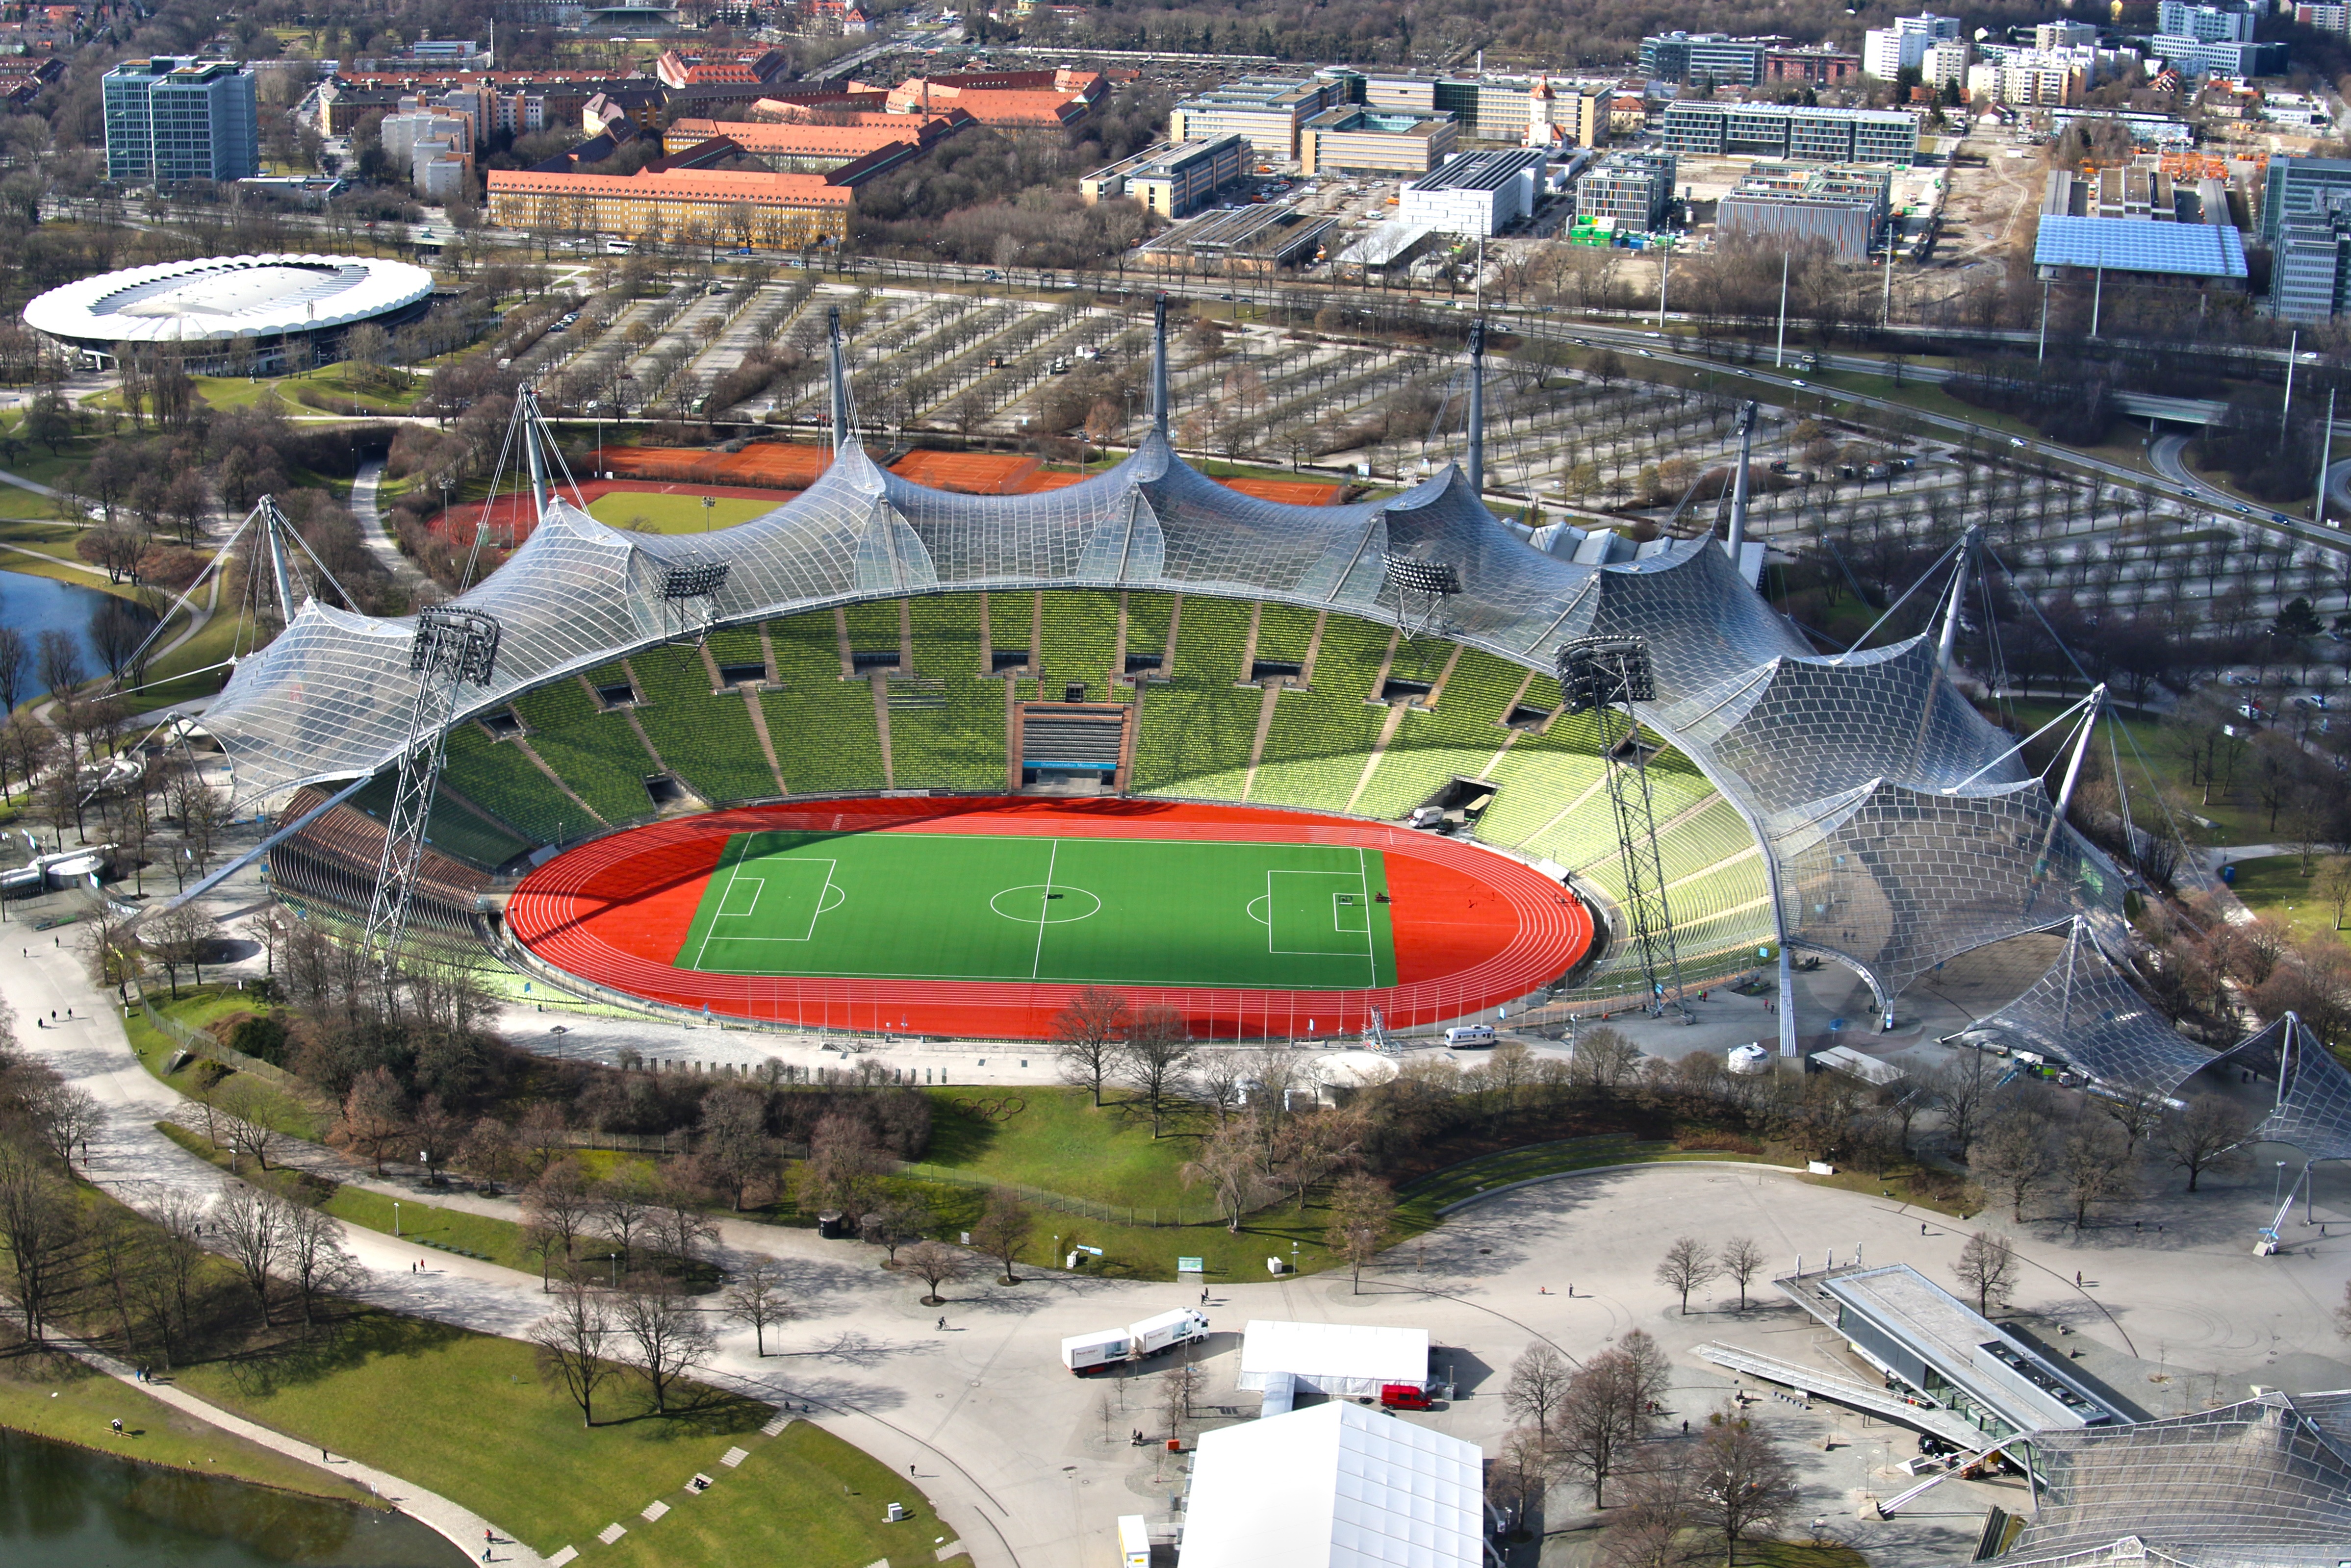
architecture, structure, plastic, canopy, stadium, baseball field, grandstand, sit, arena, race track, seats, munich, olympic park, olympic stadium, bird's eye view, aerial photography, baseball park, geographical feature, sport venue, soccer specific stadium, music venue